Rotangy

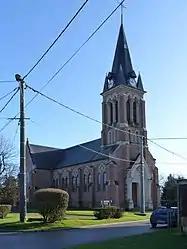
The church in Rotangy

Rotangy is a commune in the Oise department in northern France.